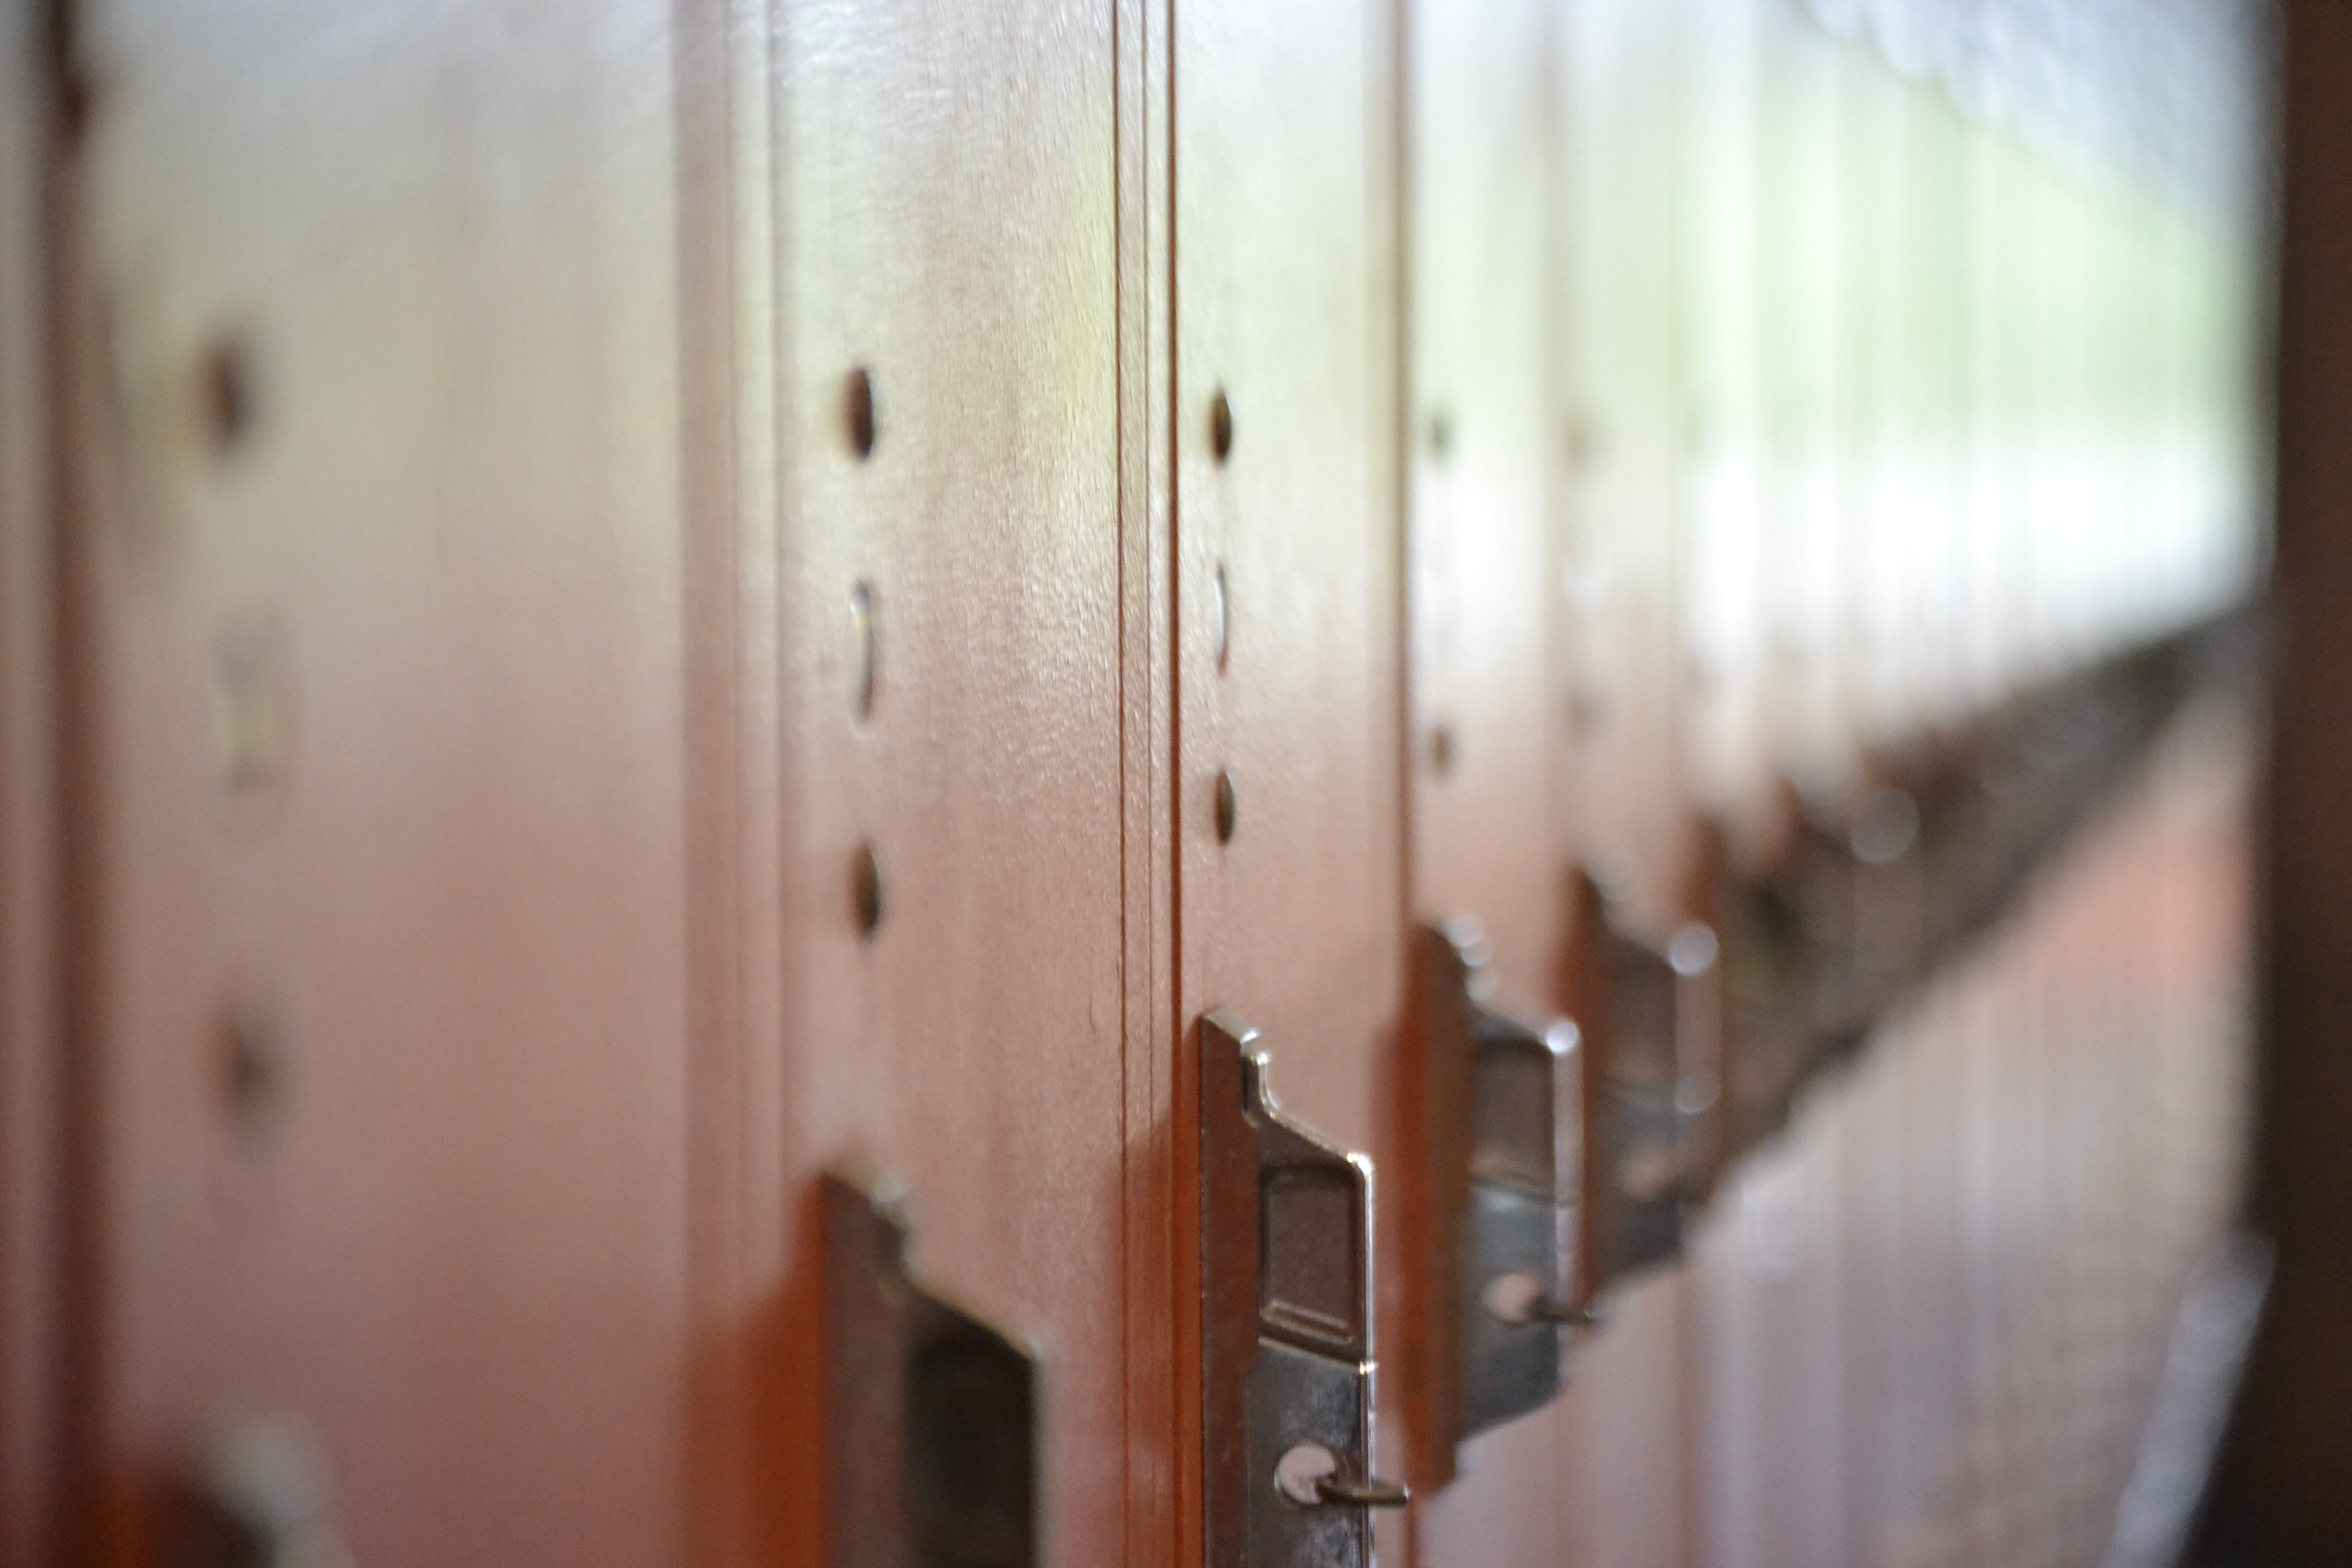
wood, house, window, wall, furniture, room, door, interior design, product, stairs, window covering